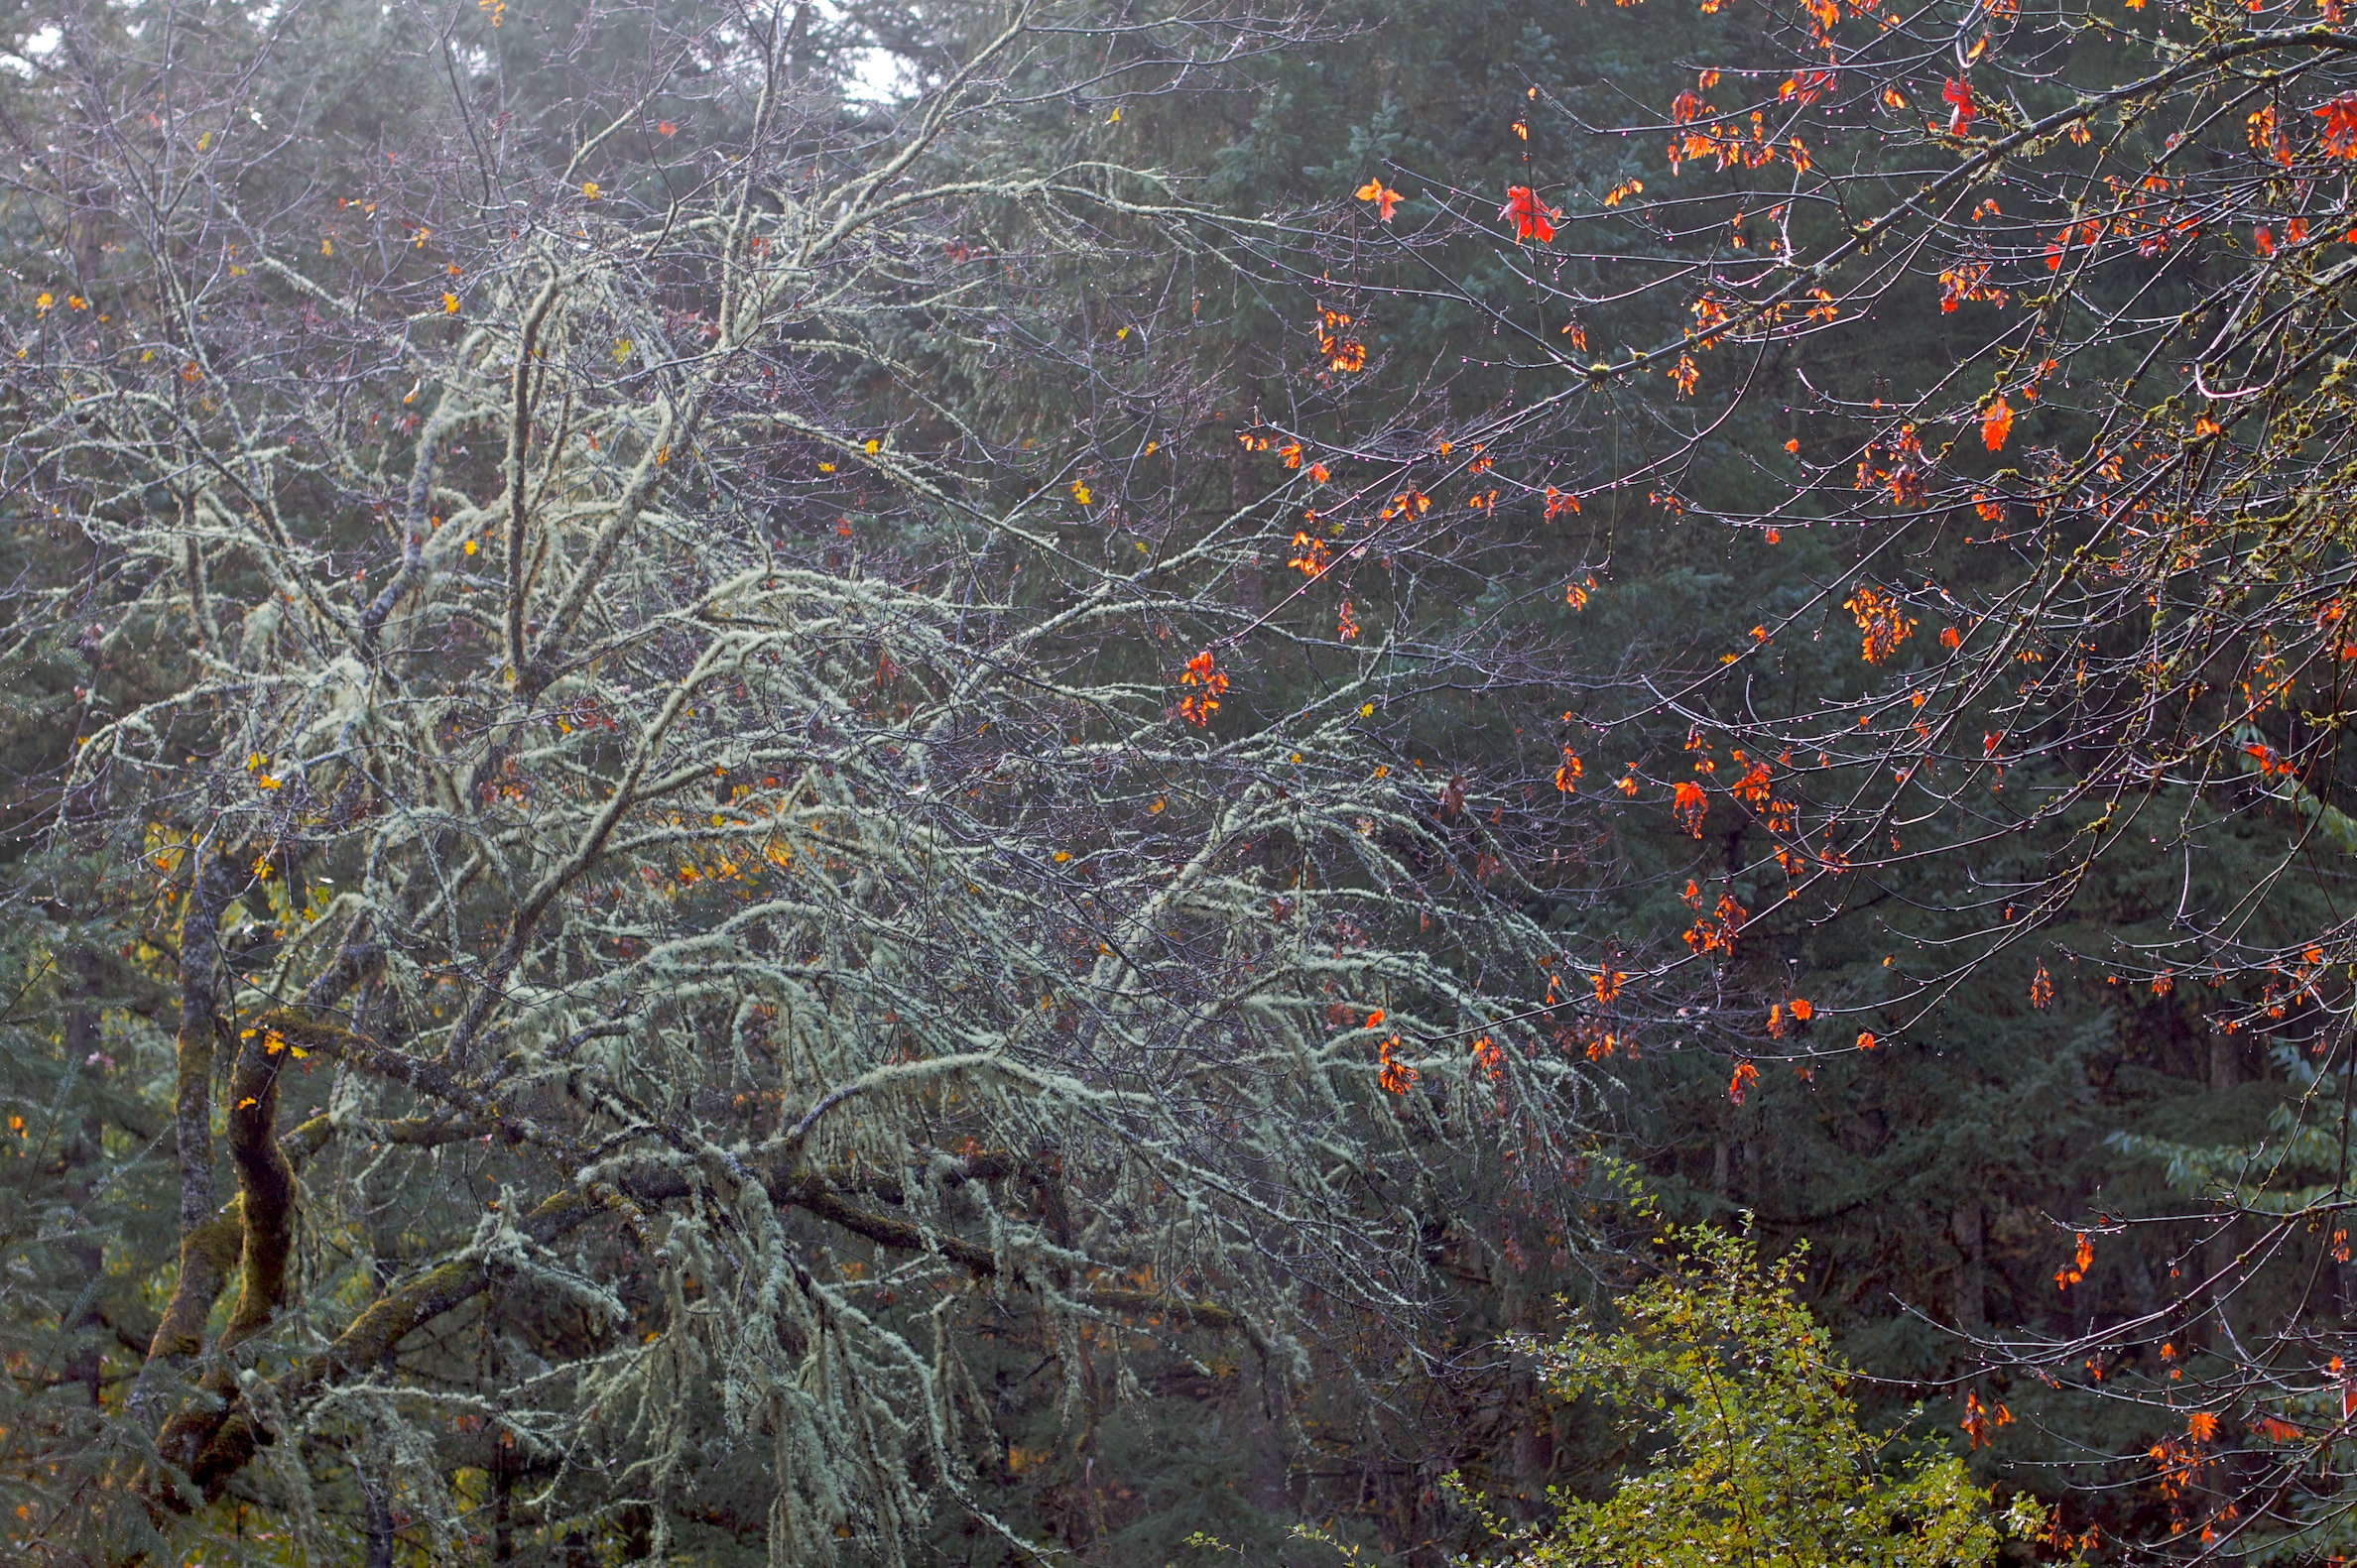
tree, nature, forest, wilderness, branch, snow, winter, plant, leaf, flower, frost, wildlife, autumn, weather, flora, season, woodland, habitat, oregon, natural environment, woody plant